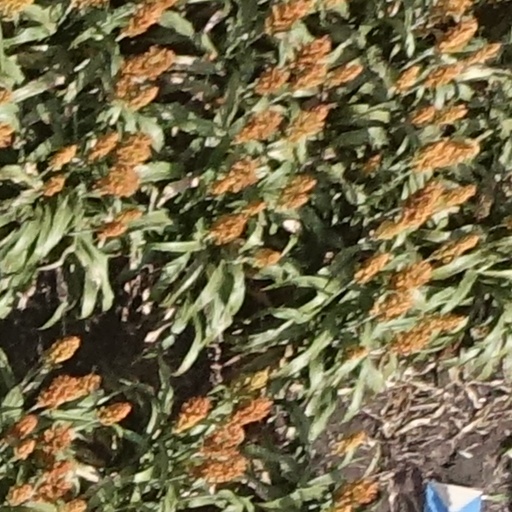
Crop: sorghum